State Bank of Hyderabad

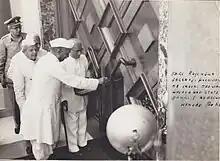
Inauguration of new building of Hyderabad State Bank by Rajendra Prasad, the first president of India

By 1950 when Hyderabad State became a part of India, the bank had around 50 branches spread over various parts of the then Hyderabad State i.e. present day Telangana, parts of Maharashtra and Karnataka.